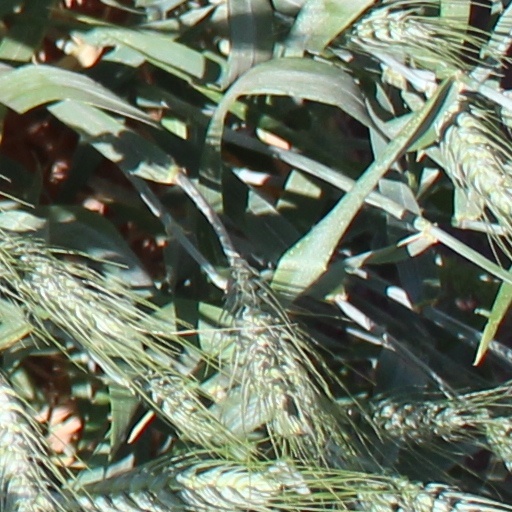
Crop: wheat